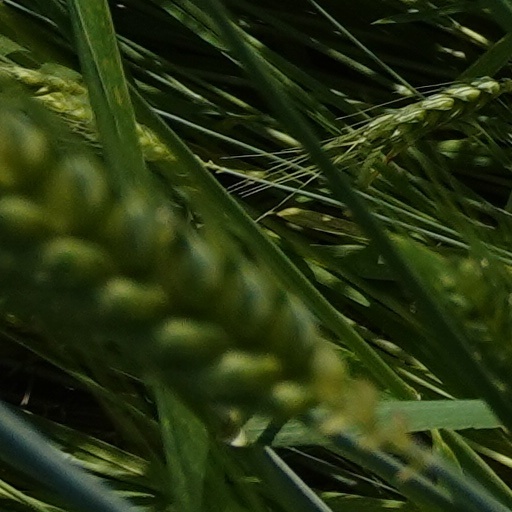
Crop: wheat